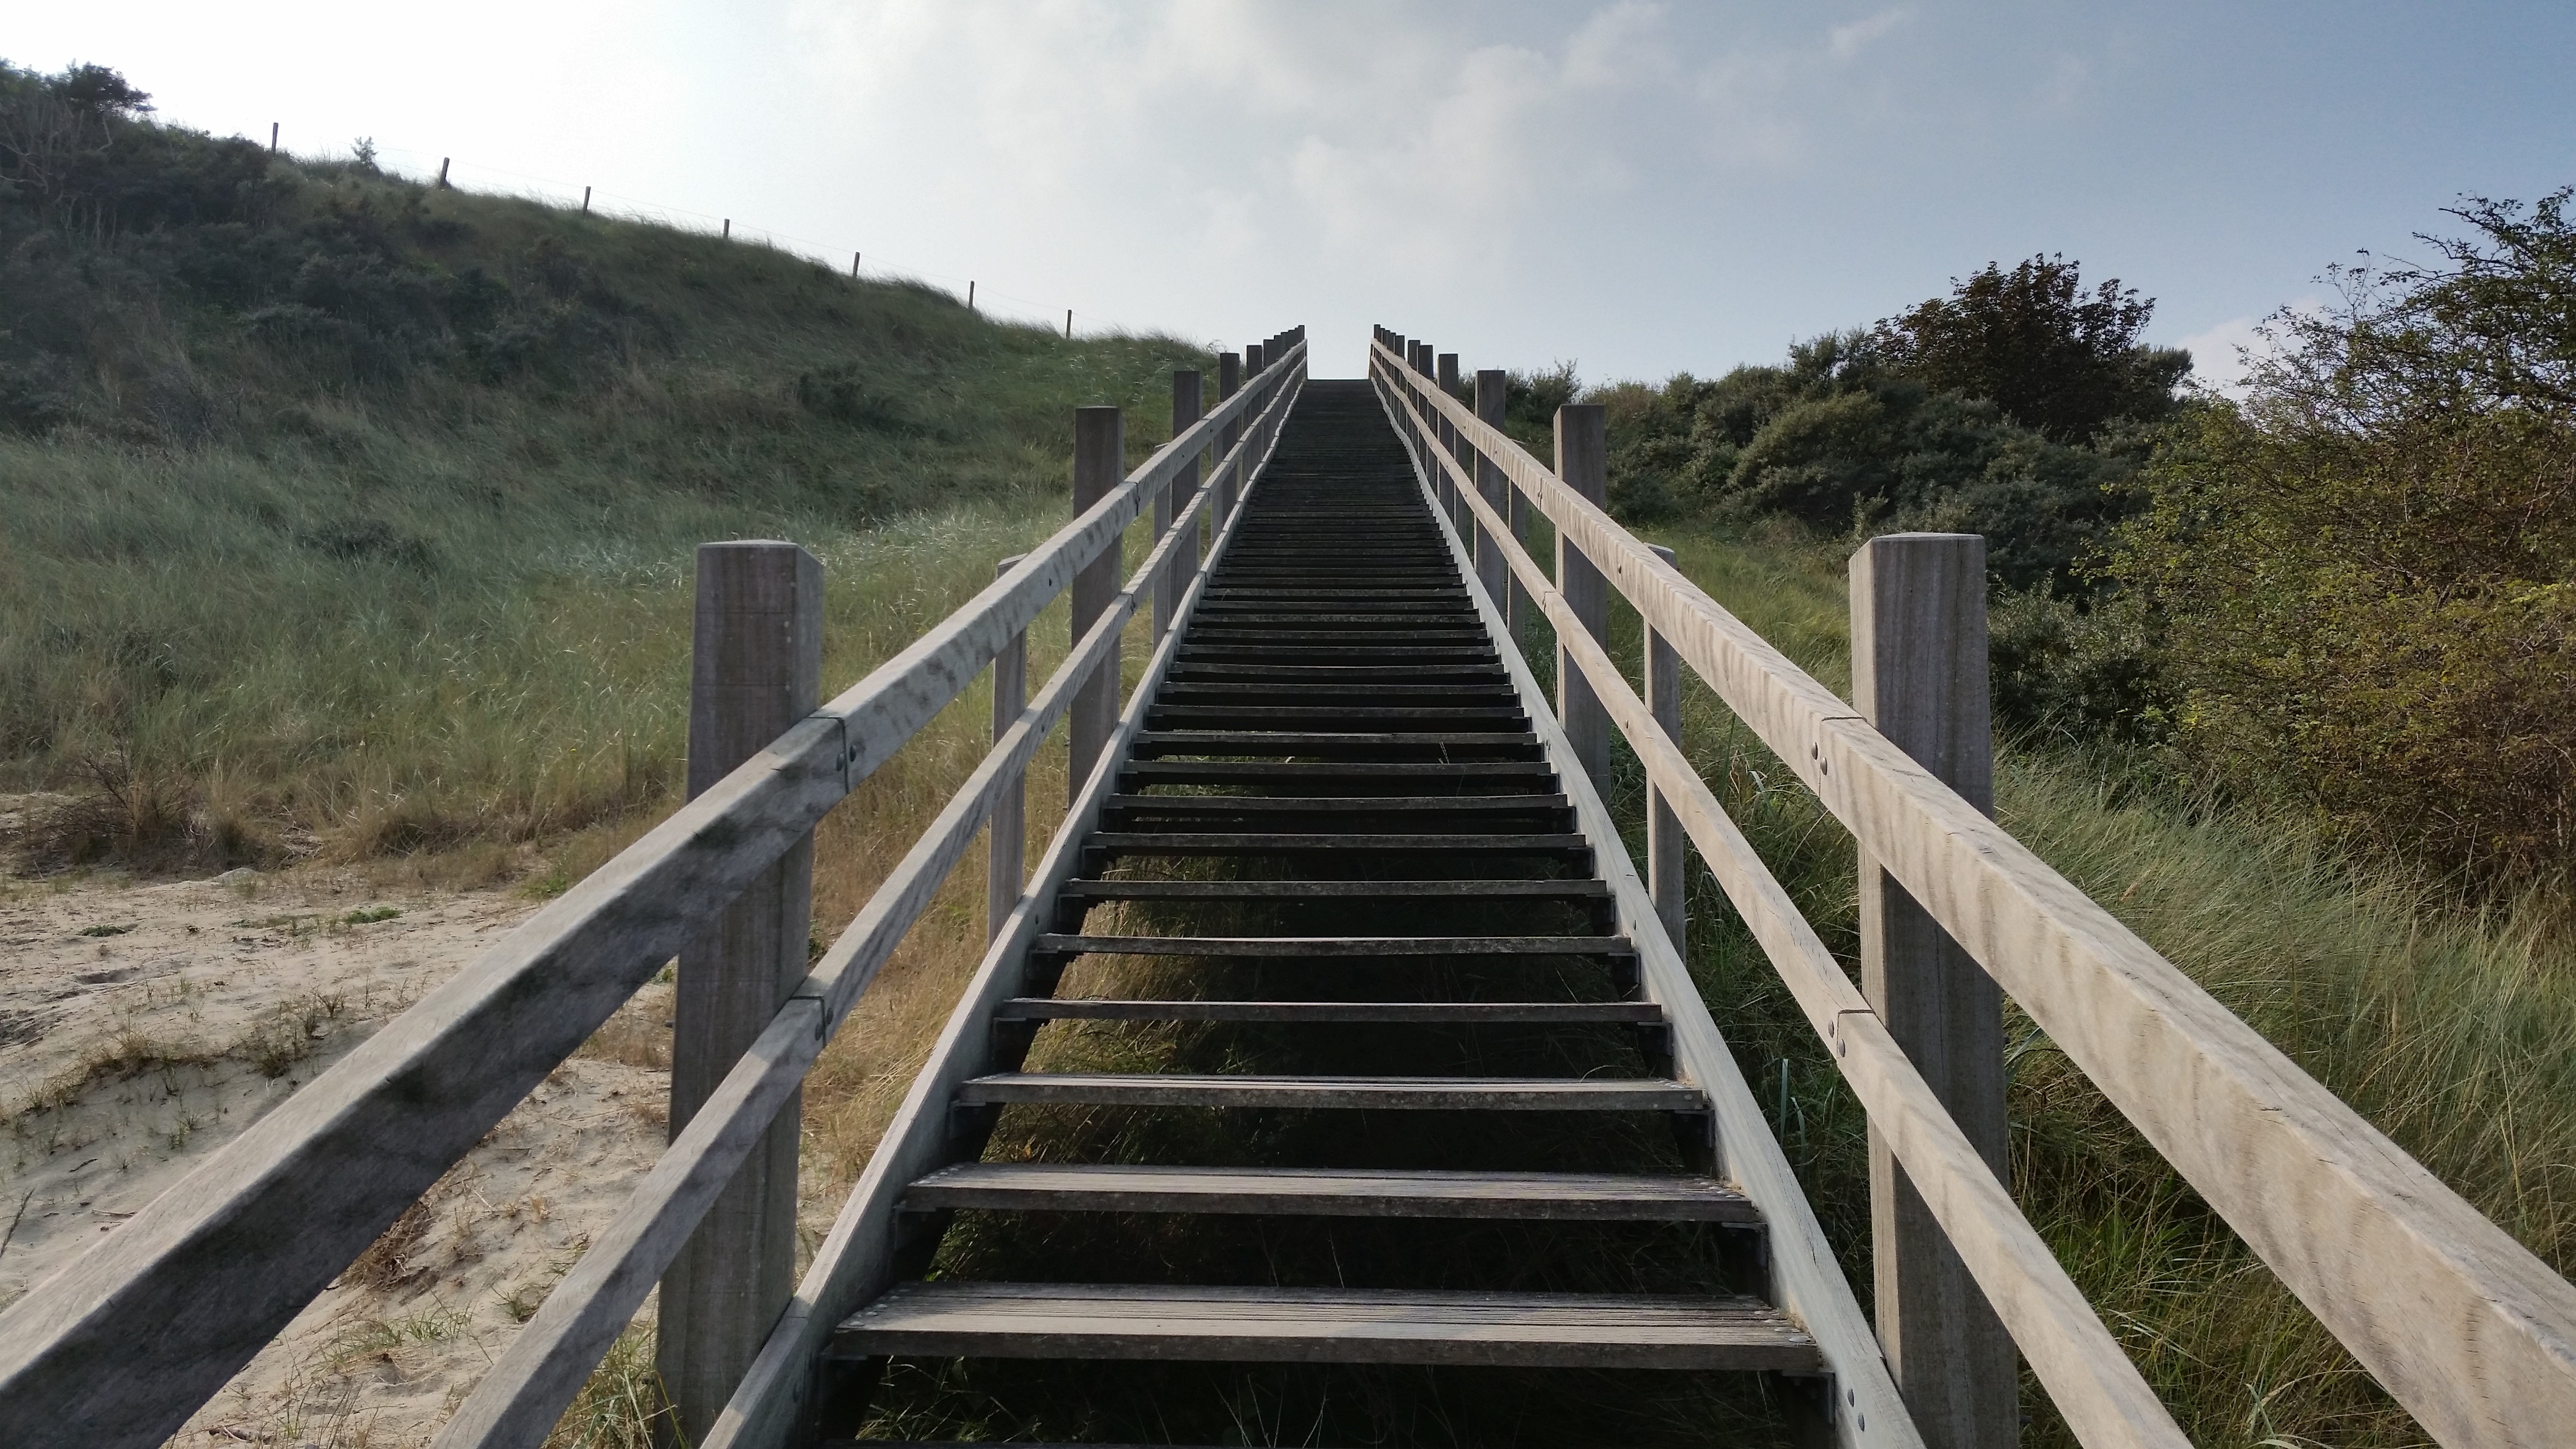
beach, landscape, wood, track, bridge, dune, walkway, suspension bridge, transport, waterway, stairs, viaduct, rail transport, truss bridge, beach walk, rolling stock, nonbuilding structure